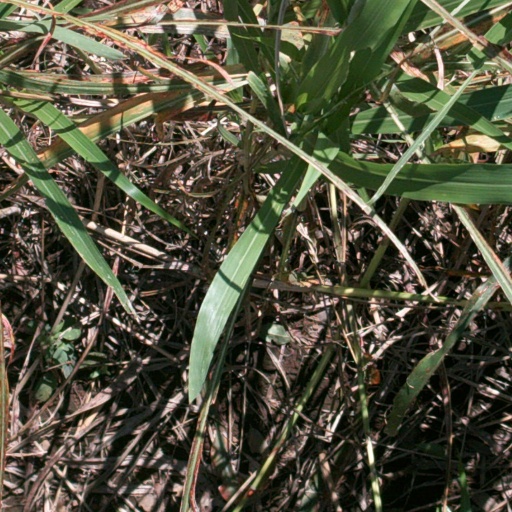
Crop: sorghum